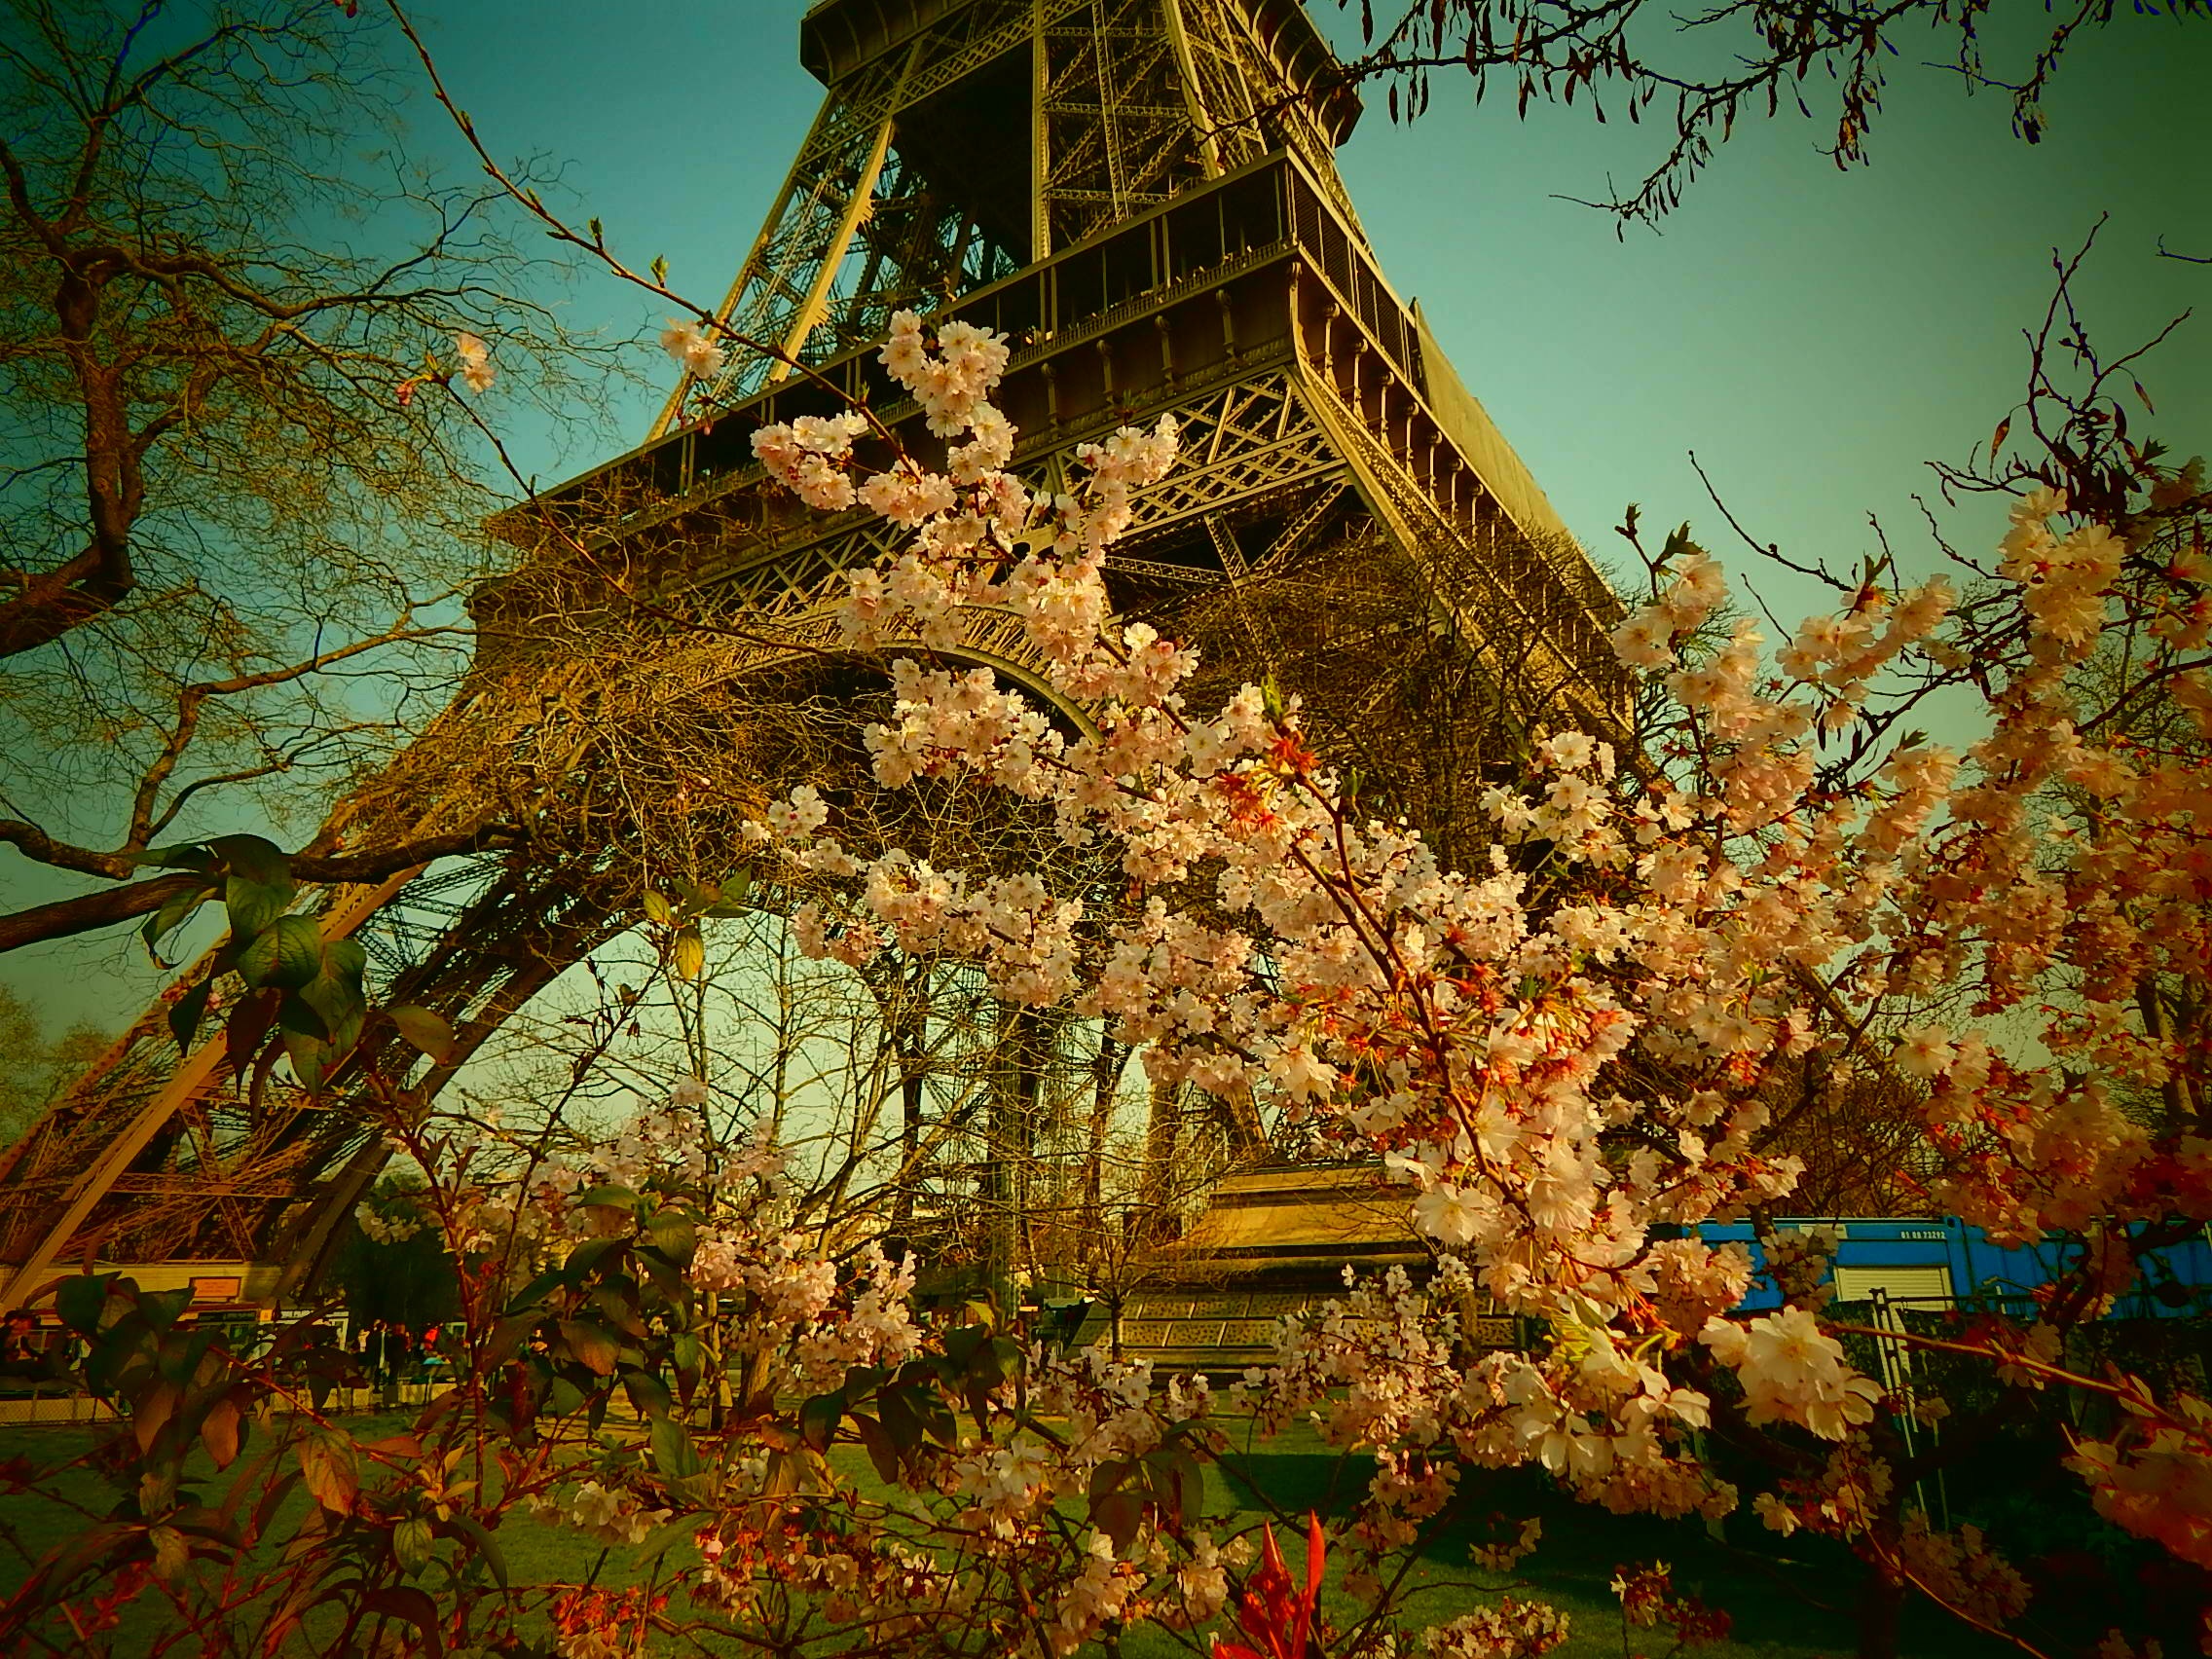
tree, branch, architecture, plant, leaf, flower, eiffel tower, paris, steel, france, tower, autumn, season, expo, steel structure, world's fair, woody plant